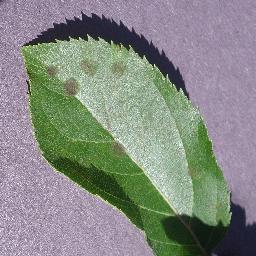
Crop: apple
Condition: scab